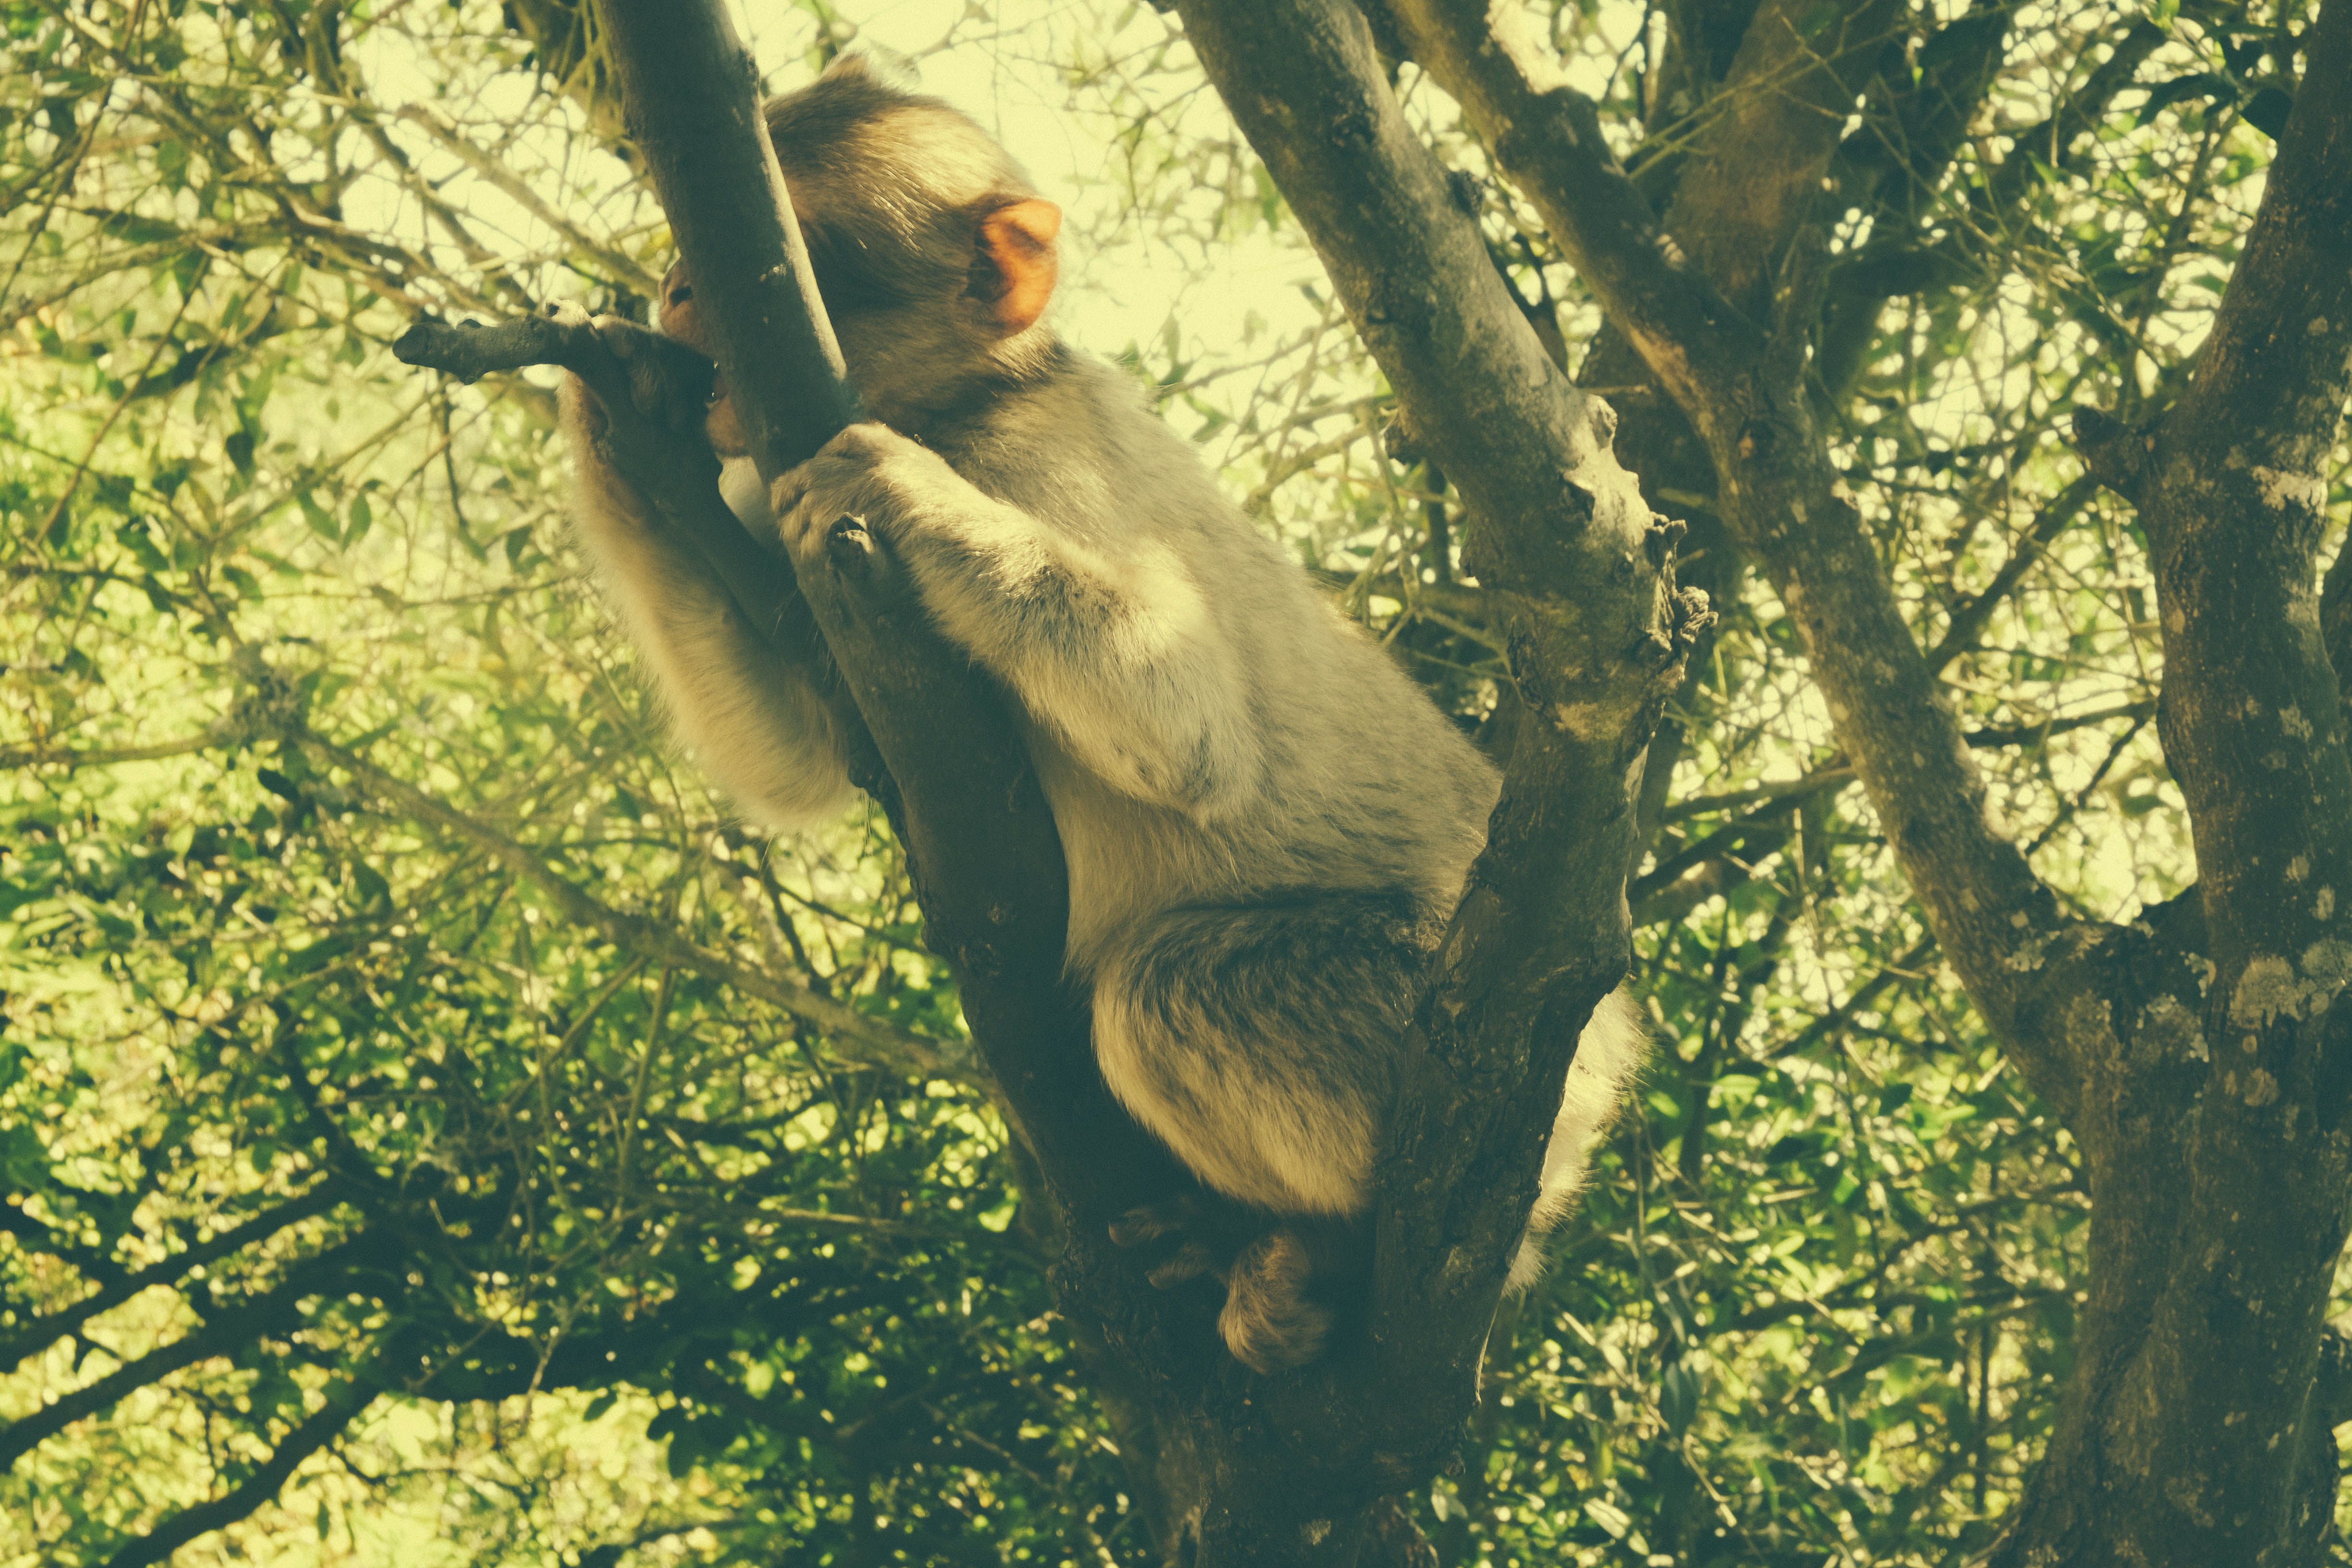
tree, nature, forest, branch, plant, sunlight, leaf, green, jungle, autumn, gibraltar, andalusia, woodland, habitat, woody plant